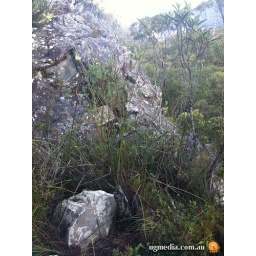
Eastern crevice skink (&lt;i&gt;Egernia mcpheei&lt;/i&gt;) habitat. The animal is just visible on the rock in the foreground.